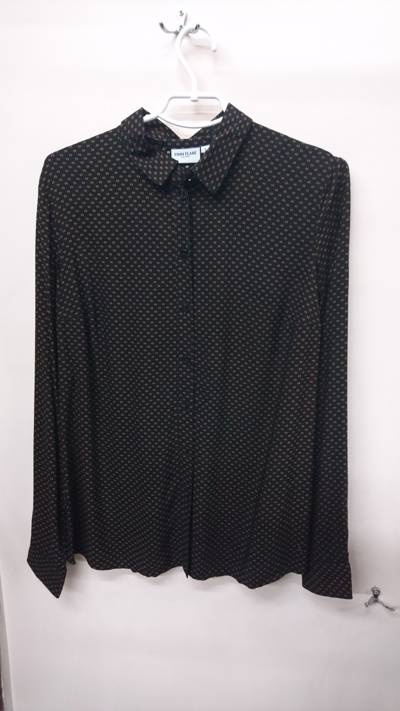
Waste category: clothes